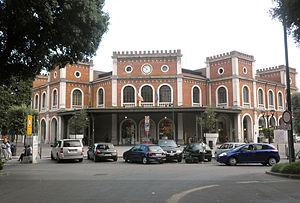
Centostazioni S.p.A. est une société du groupe FS Chemins de fer italiens créée pour réhabiliter, valoriser et gérer 103 gares ferroviaires italiennes du réseau RFI S.p.A..